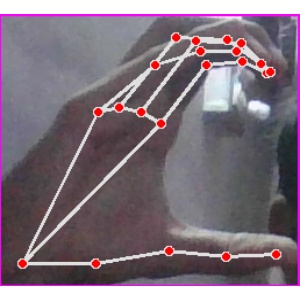
अक्षर: ऋ